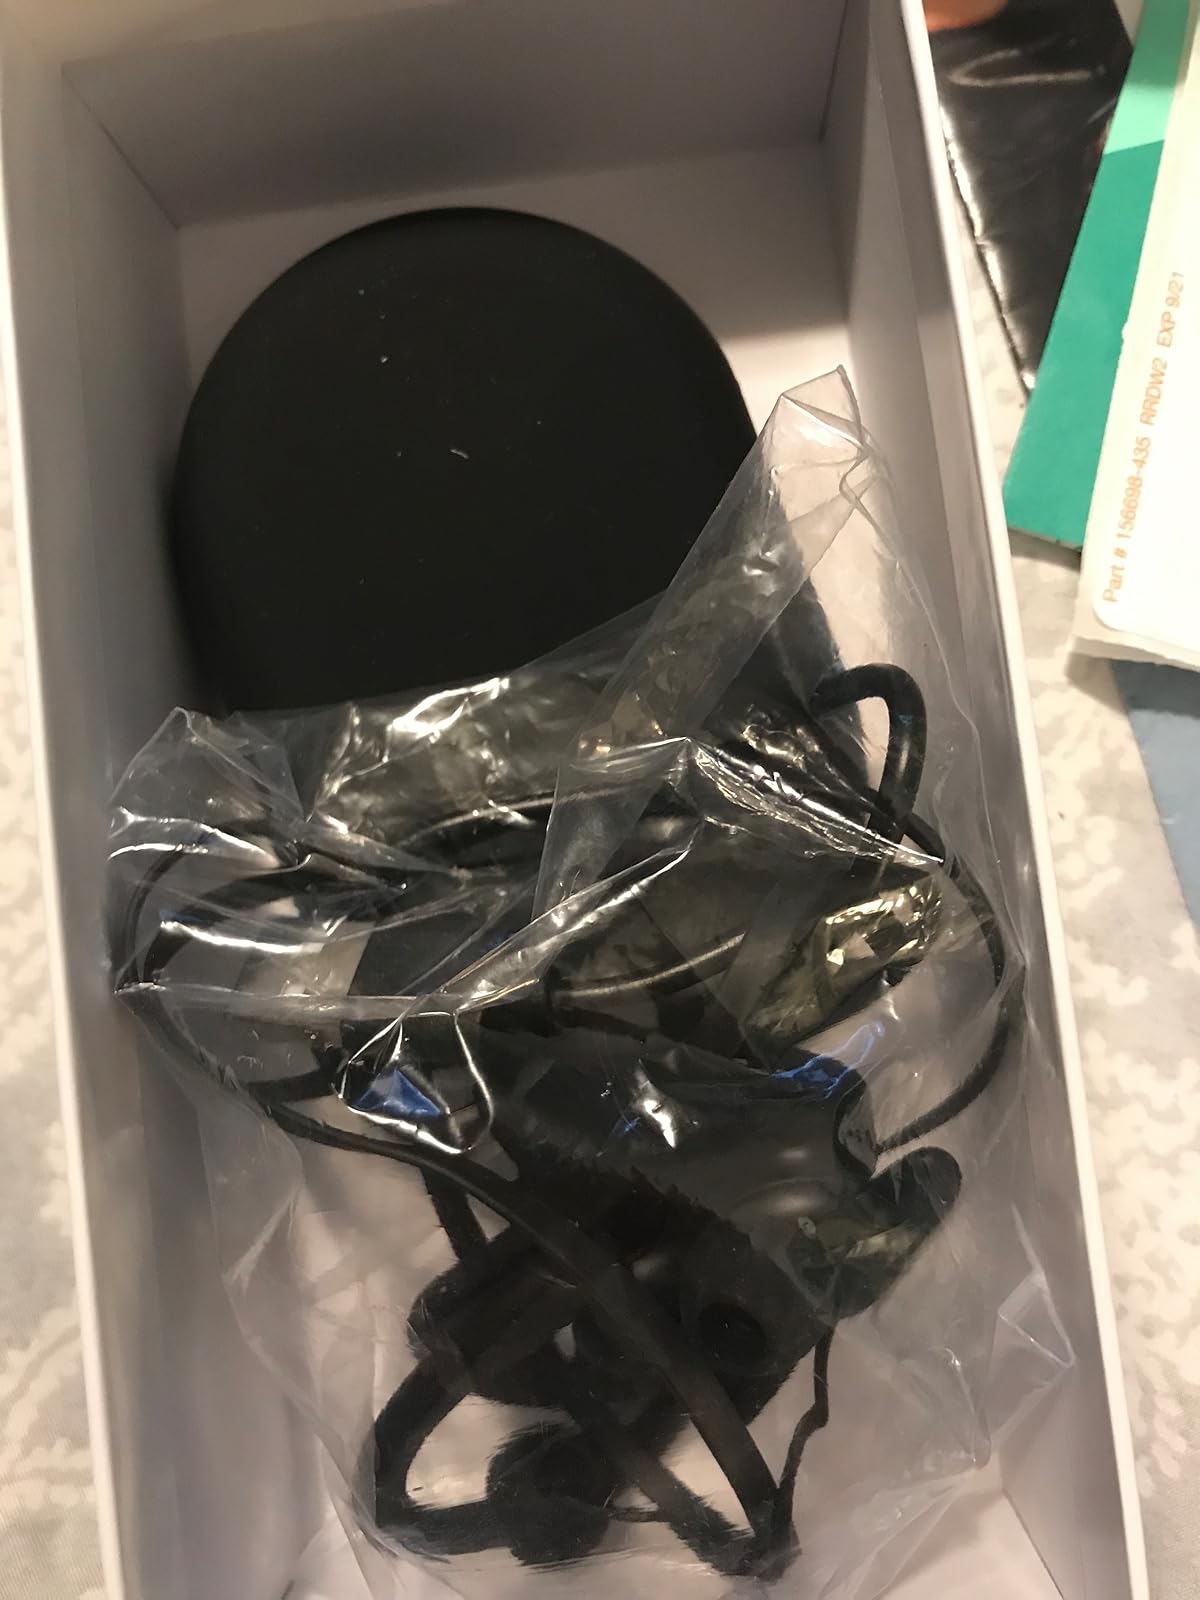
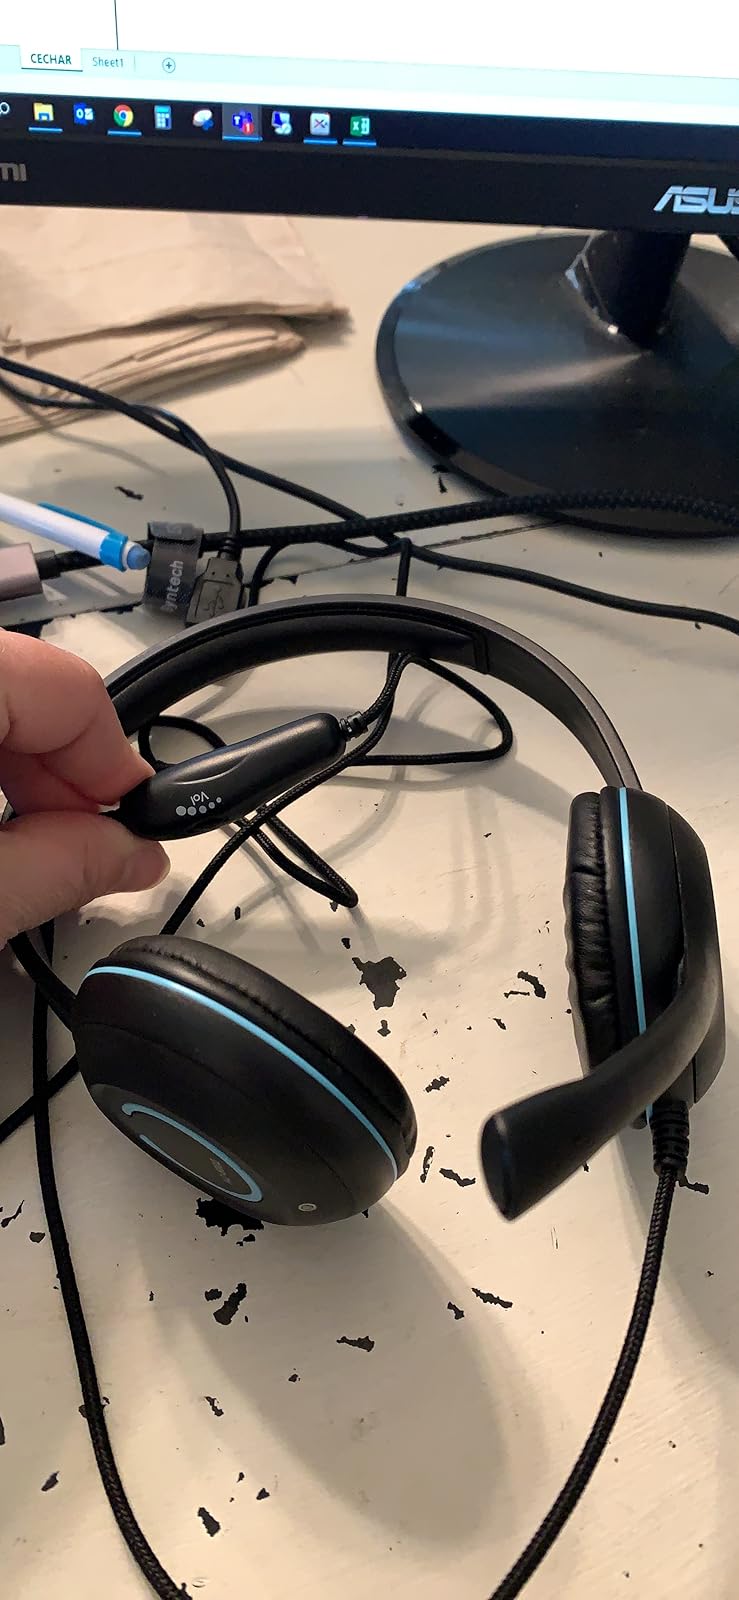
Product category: headphones
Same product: no